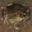
Label: frog